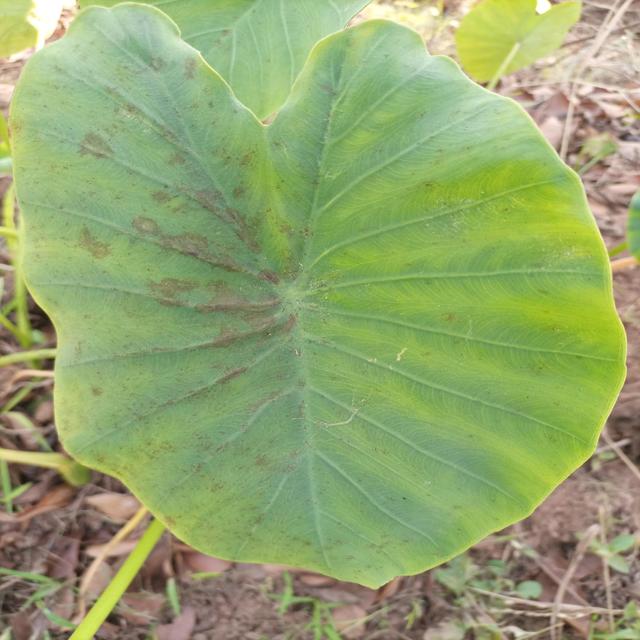
Label: Early_Blight